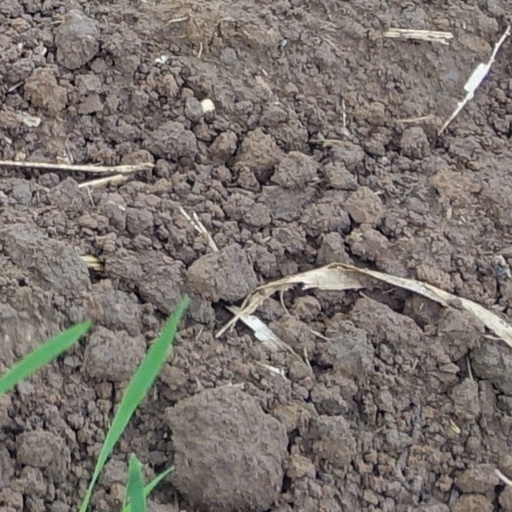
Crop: wheat